India Trade Promotion Organisation

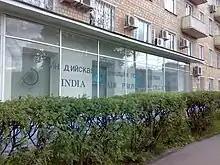
Erstwhile office of the India Trade Promotion Organisation in Moscow, Russia

India Trade Promotion Organisation (ITPO), headquartered at Pragati Maidan, is the nodal agency of the Government of India under aegis of the Ministry of Commerce and Industry for promoting country's external trade. ITPO is a Mini-Ratna Category-1 Central Public Sector Enterprise (CPSE) with 100 percent shareholding of Government of India.